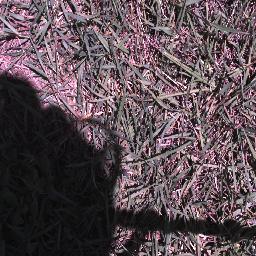
Label: negative